Now and Again

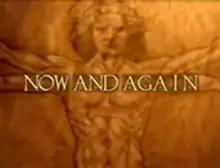

Now and Again is an American science fiction comedy-drama television series created by Glenn Gordon Caron that aired on CBS from September 24, 1999, until May 5, 2000. The story revolves around the United States government engineering the perfect human body for use in espionage, but not being able to perfect the brain. In an attempt to get the project up and running, they take the brain of overweight family man Michael Wiseman, who is killed in a train accident.